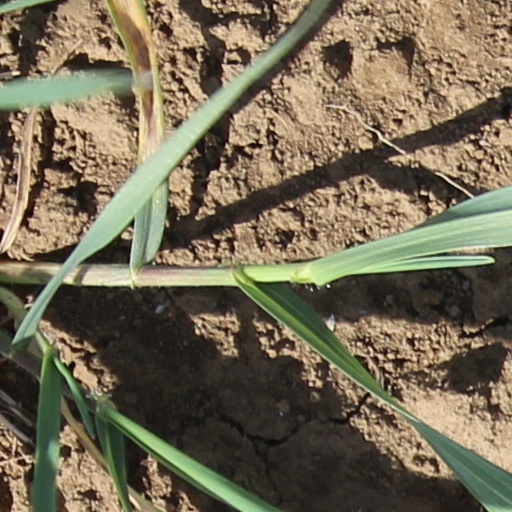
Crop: wheat